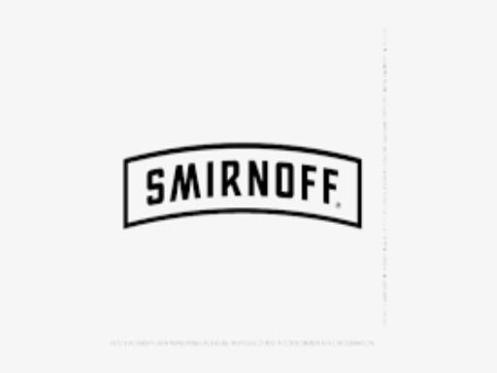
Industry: Food